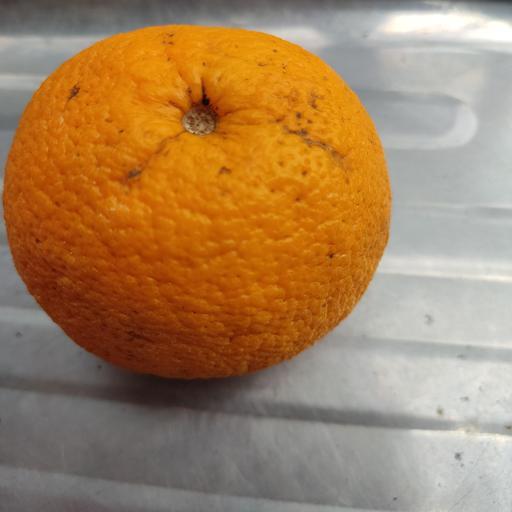
Crop type: Malta